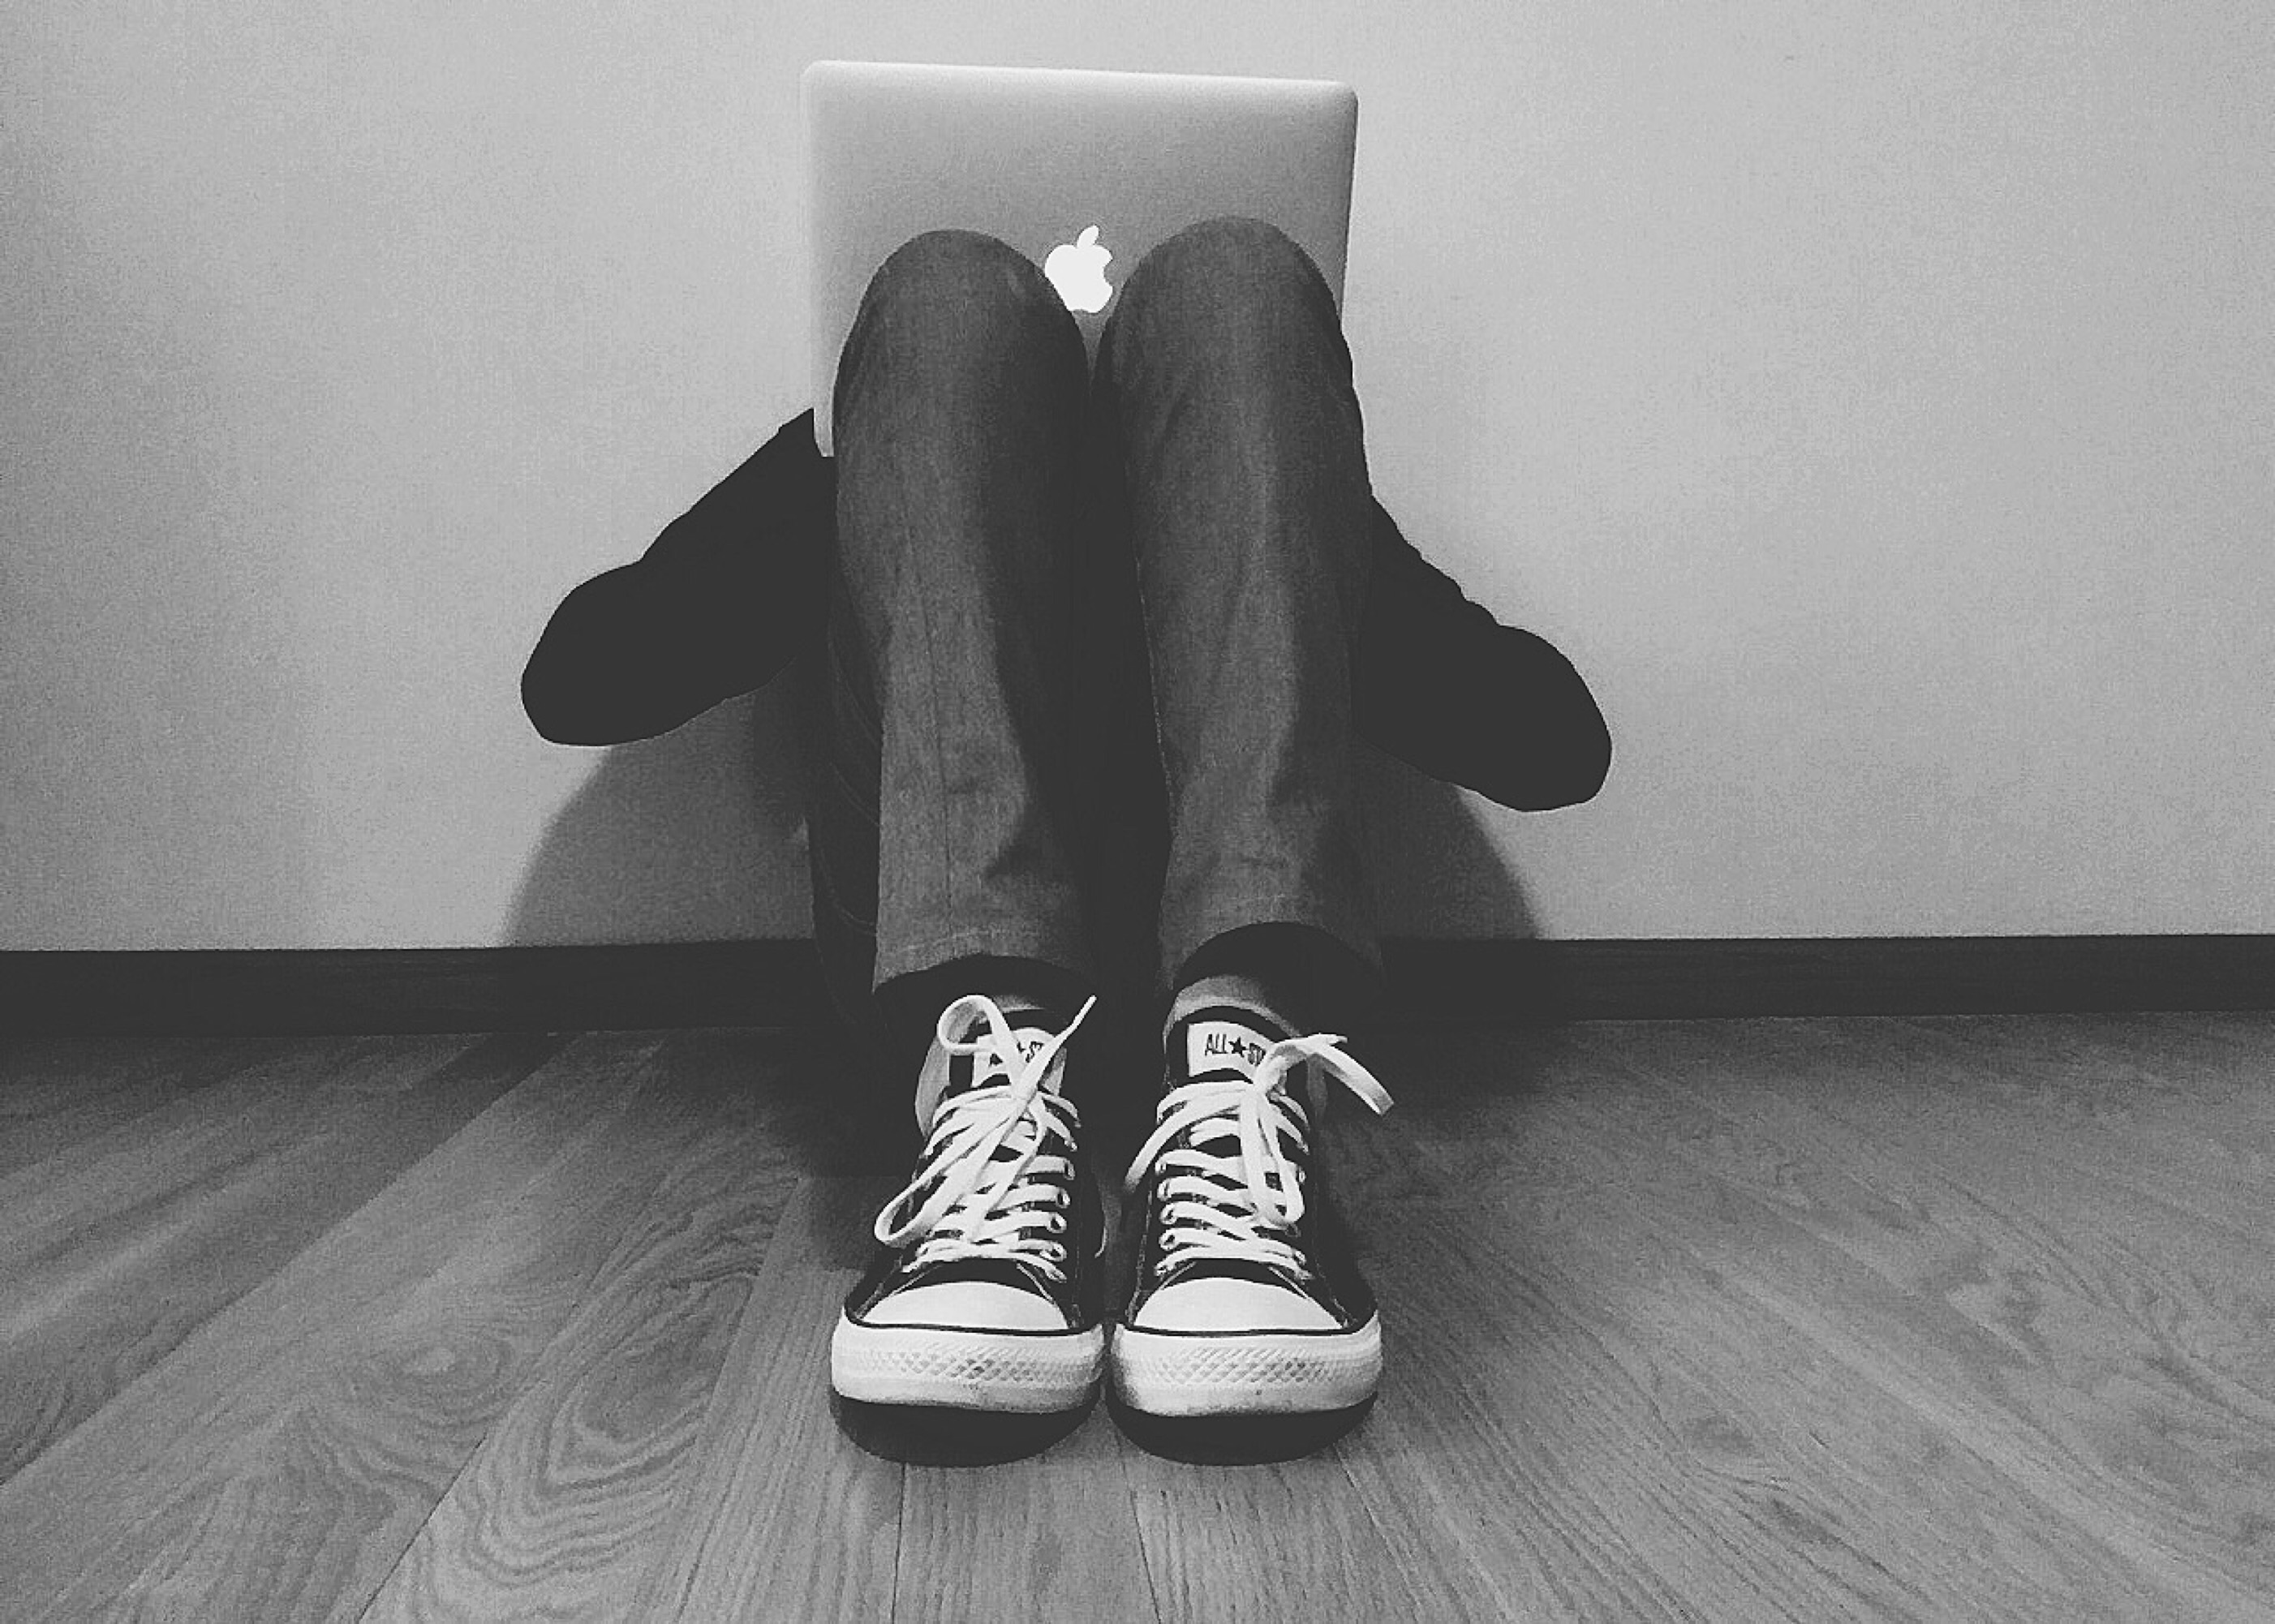
laptop, hand, shoe, black and white, white, photography, leg, internet, spring, sitting, shadow, black, monochrome, human body, study, sneakers, converse, footwear, photograph, image, monochrome photography, human positions, high heeled footwear